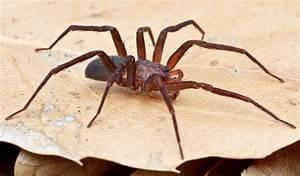
spider